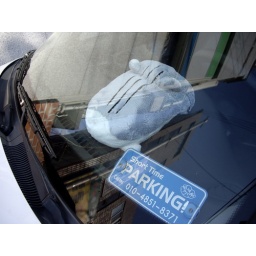
phone number in car window